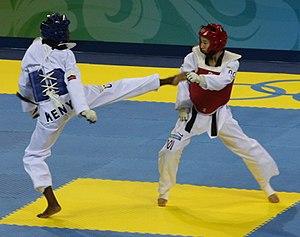
Le taekwondo est un art martial d'origine sud-coréenne, dont le nom peut se traduire par La voie du pied et du poing.